Visions (convention)

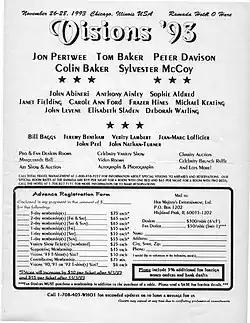

Visions was an annual science fiction convention held from 1990 to 1998 in Rosemont, Illinois on Thanksgiving weekend. The convention was held at the Hyatt Regency O'Hare except for the 1992 event which was held at the Ramada O'Hare. The convention was originally called Visions but was renamed HME Visions in 1998. It was also known as "A British TV Celebration" before its first event.